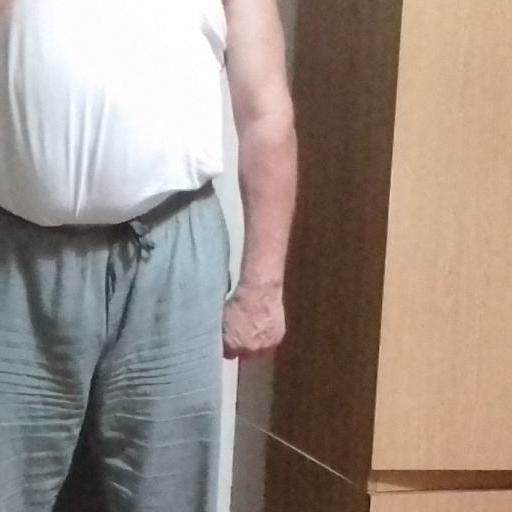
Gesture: no_gesture